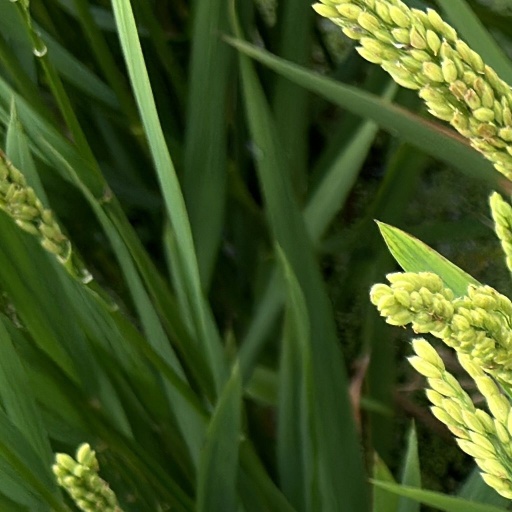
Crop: rice